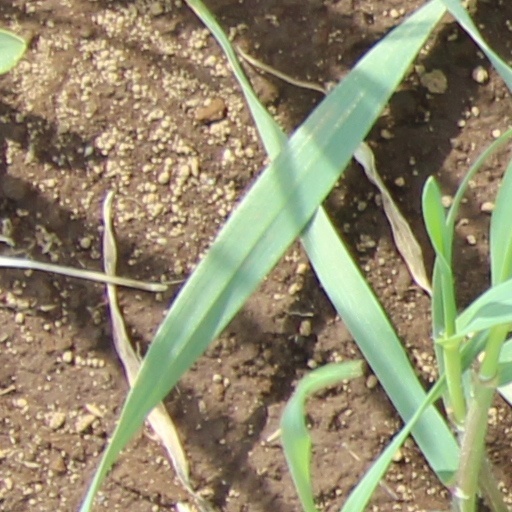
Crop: wheat